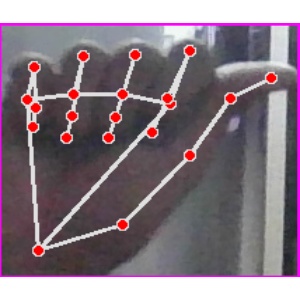
अक्षर: छ